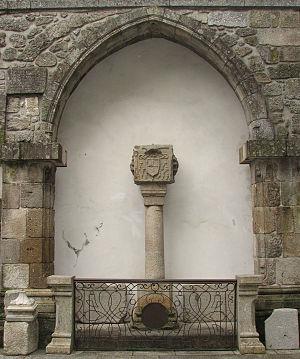
Cette liste non exhaustive recense les piloris encore visibles au Portugal.
Le pilori de Braga se trouve dans la freguesia de Sé, du concelho de Braga, dans le district du même nom, au Portugal.